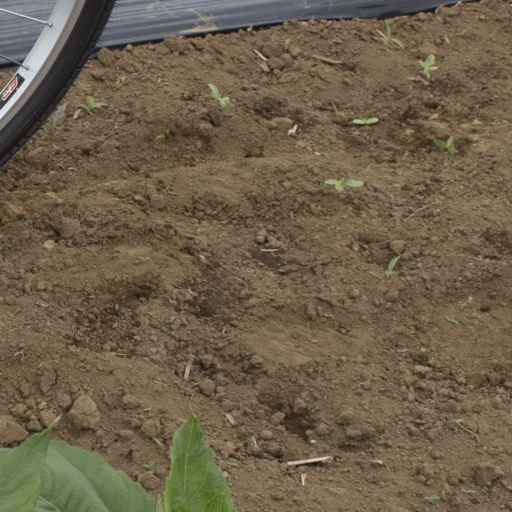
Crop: Jerusalem artichoke